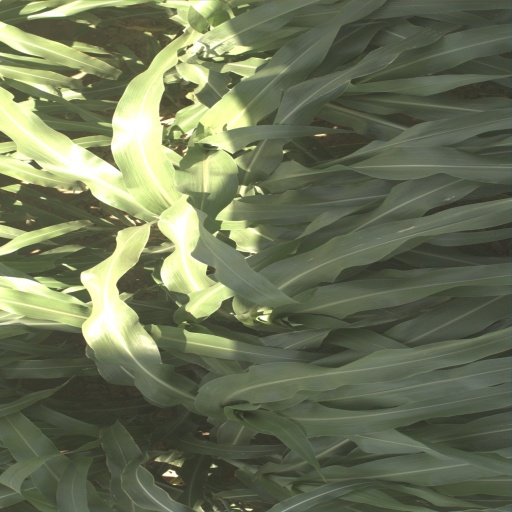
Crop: sorghum